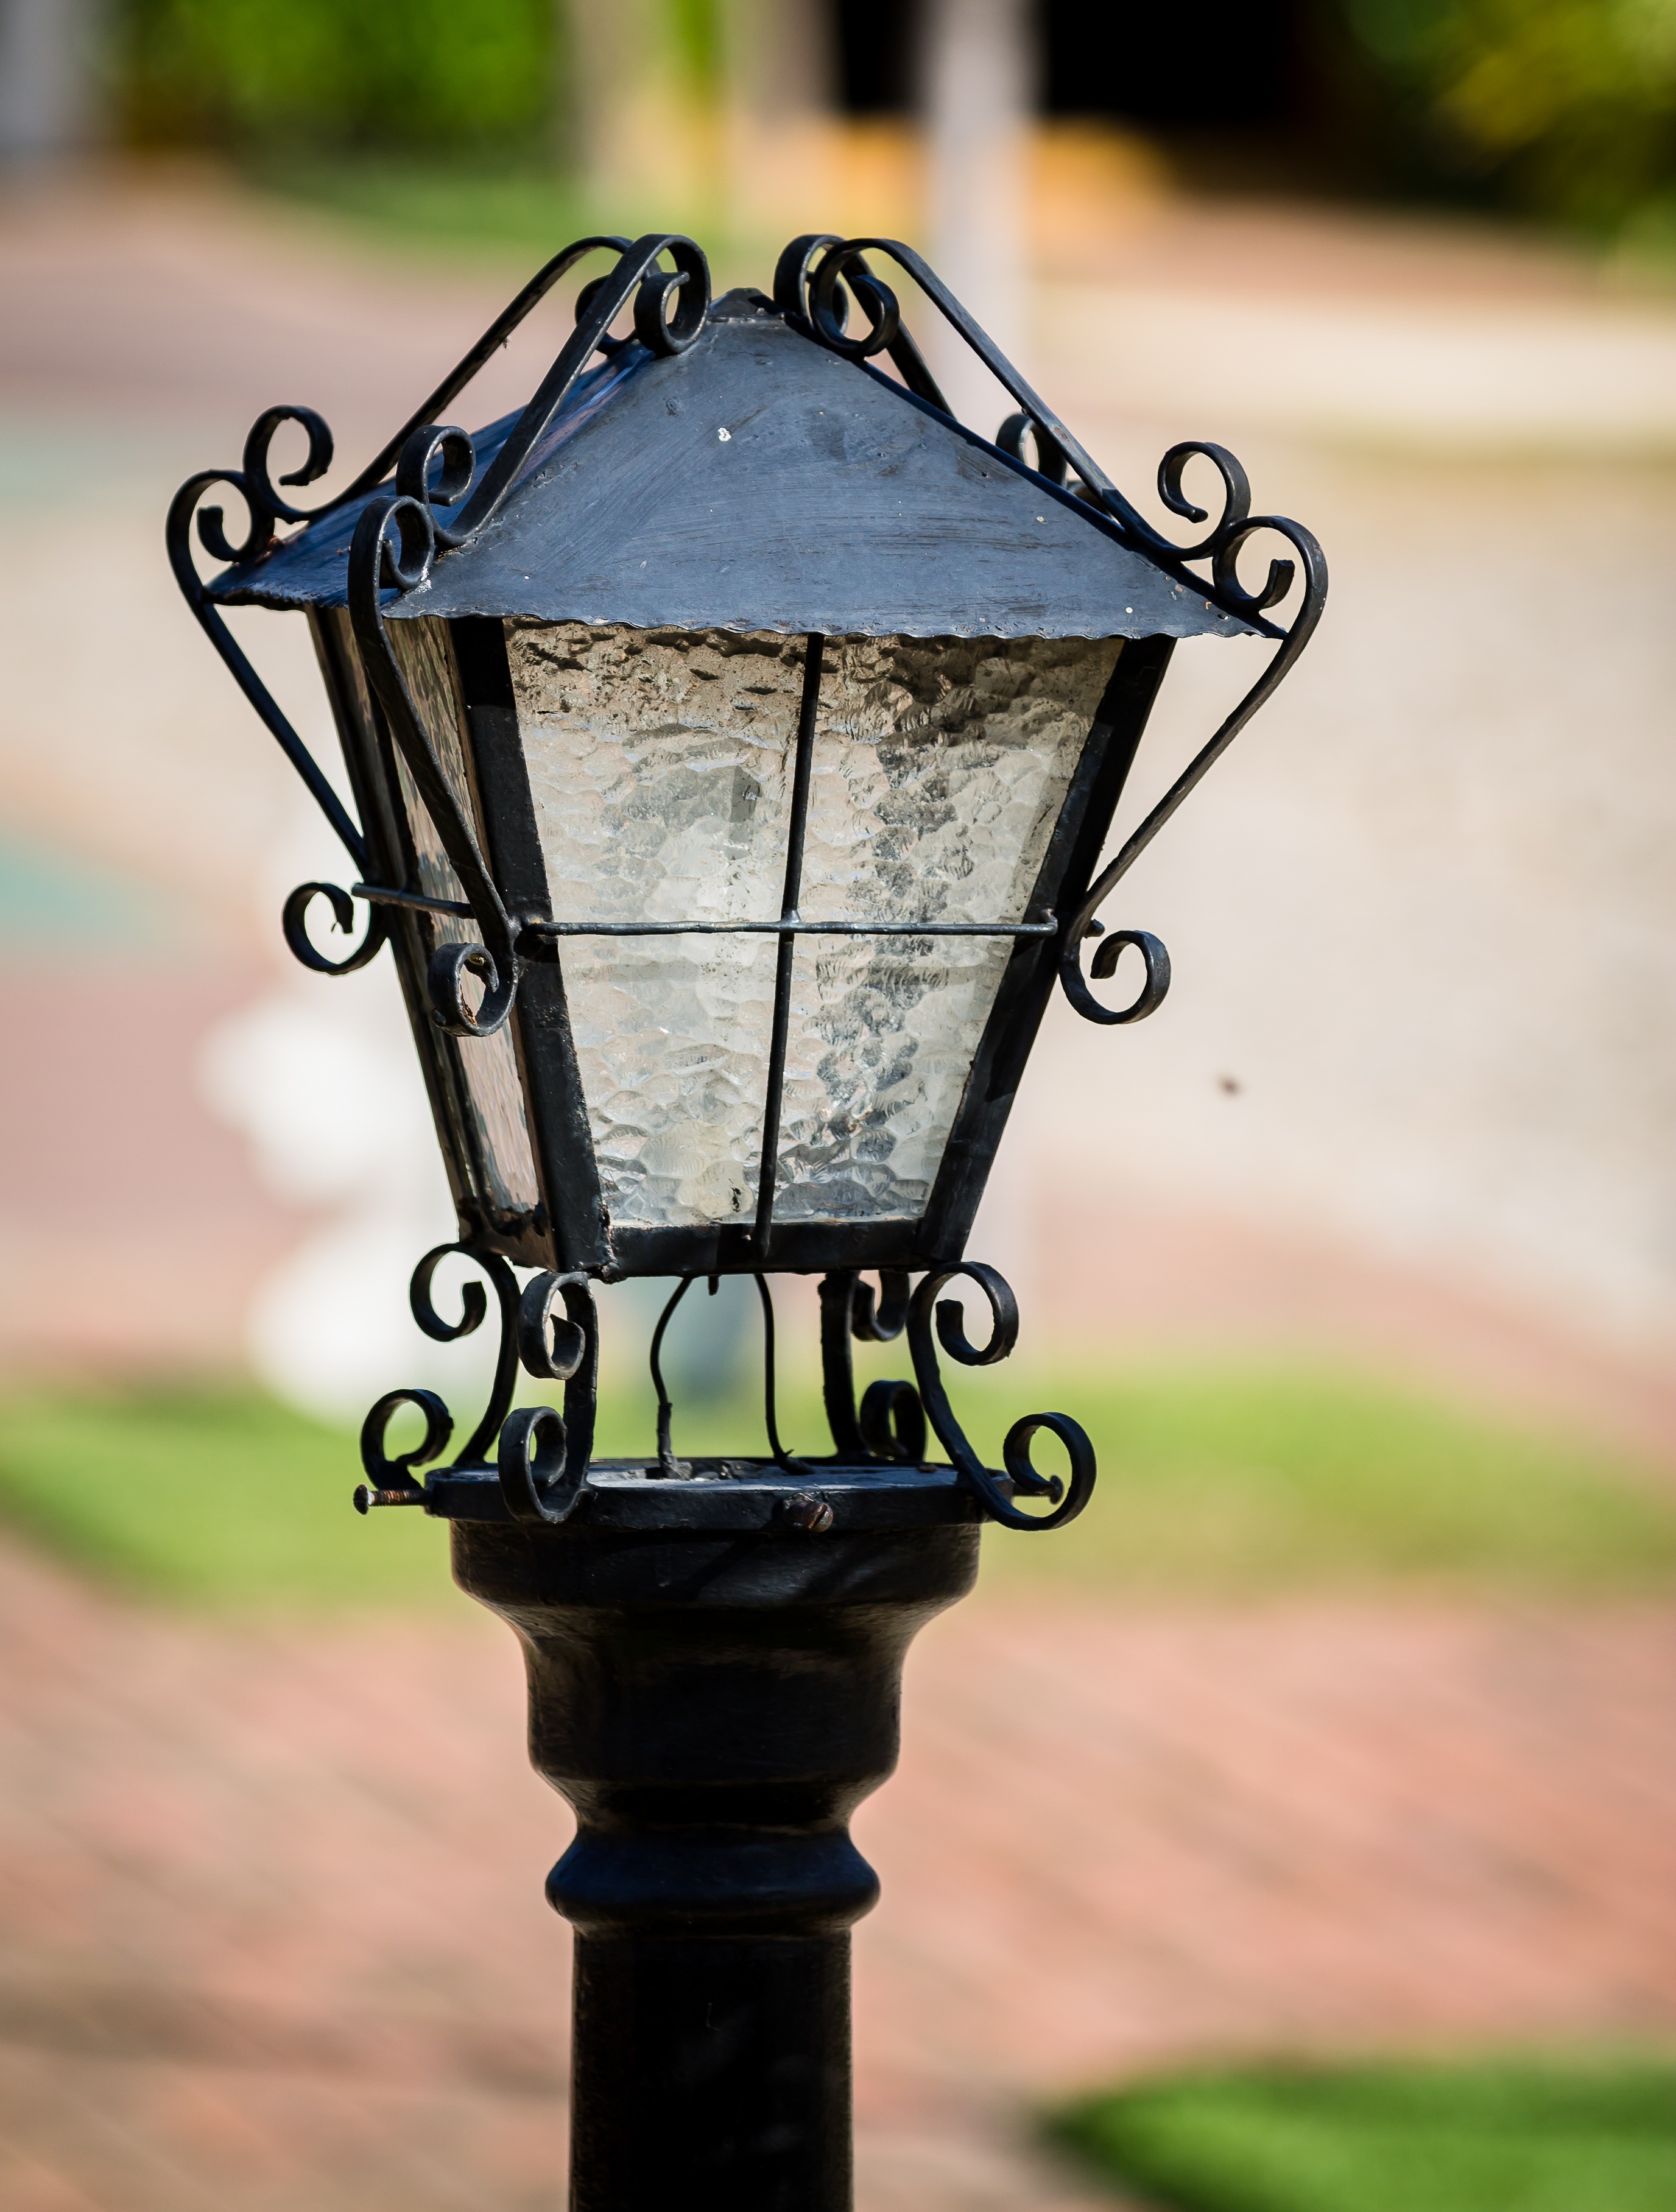
light, window, glass, green, lantern, street light, black, lighting, material, light fixture, iron